Catalinas Norte

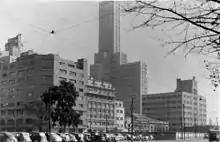
1955: Construction of the Alas Tower and the demolition of warehouses initiated development in the Catalinas Norte area

These docks became the northern and southern points of entry into Puerto Madero upon its inaugural in 1897. Catalinas Norte was later chosen as the site for the Hotel de Inmigrantes, a facility built to temporarily house the over 100,000 annual immigrant arrivals, and completed in 1911. Following the construction of the modern Port of Buenos Aires from 1911 to 1925, both Catalinas docks fell into disuse, and October 31, 1945, the Catalinas Warehouses properties were sold to Yatahí, S.A. A lot facing Córdoba Avenue was, in turn, resold in 1949 to a State enterprise created during the administration of Juan Perón: Atlas, S.A. This entity built the Alas Building, and an adjacent lot was used to build the Peronist ALEA publishing house (redeveloped as Microsoft's South American headquarters in 2000).